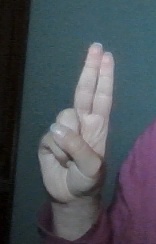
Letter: taa